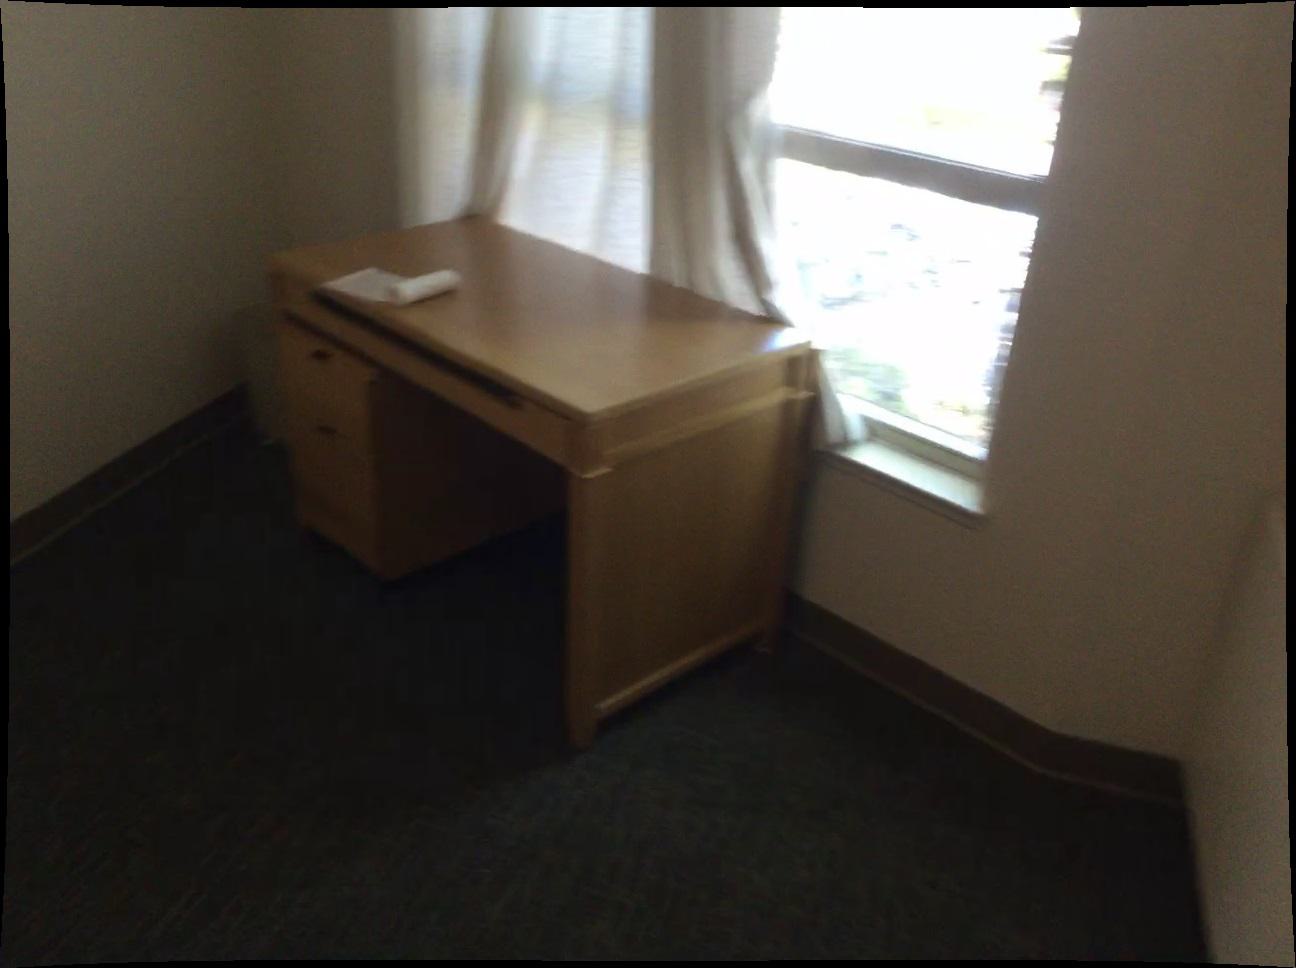
Question: In the image, there is the window. Pinpoint several points within the vacant space situated right of the window from the camera's perspective. Your final answer should be formatted as a list of tuples, i.e. [(x1, y1), ...], where each tuple contains the x and y coordinates of a point satisfying the conditions above. The coordinates should be between 0 and 1, indicating the normalized pixel locations of the points.
Answer: [(0.929, 0.460), (0.892, 0.451), (0.931, 0.479), (0.892, 0.470), (0.973, 0.510), (0.932, 0.500), (0.892, 0.491), (0.976, 0.534), (0.934, 0.523), (0.892, 0.512), (0.979, 0.559), (0.935, 0.546), (0.892, 0.535), (0.982, 0.585), (0.937, 0.572), (0.892, 0.561), (0.938, 0.600), (0.892, 0.588), (0.941, 0.631), (0.892, 0.617), (0.892, 0.649), (0.892, 0.684)]